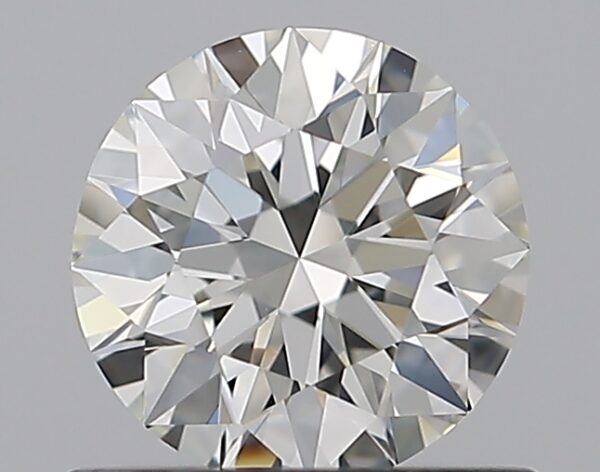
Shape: round
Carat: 0.7
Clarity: VVS2
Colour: I
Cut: EX
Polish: EX
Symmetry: EX
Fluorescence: N
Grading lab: GIA
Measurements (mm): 5.65 x 5.69 x 3.56